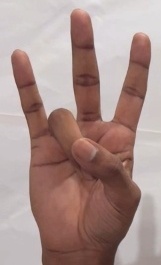
ASL sign: 7